D. Napier & Son

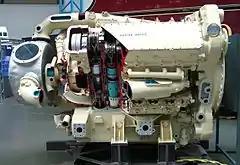
Napier Deltic engine, cut away for display

In 1919 civilian car production was recommenced. The T75 motor car would be Napier's last. Designed by A. J. Rowledge (who left for Rolls-Royce in 1921), its engine was a 40–50 hp alloy six with detachable cylinder head, single overhead camshaft, seven-bearing crankshaft, dual magneto and coil ignition, dual plugs, and Napier-SU Carburettor. Coachwork was by Cunard, by then a subsidiary. 187 were built in all by 1924, and Napier quit car production with a total of 4,258 built. The car was very expensive, costing about the same as a Rolls-Royce Silver Ghost and in the early 1920s sales were slow. The last car was sold in 1924.